Pranas Talzūnas

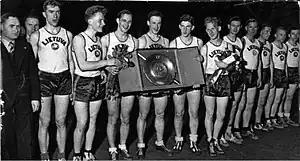
Pranas Talzūnas, holding the trophy (sixth from the left)

Pranas Talzūnas game-play was perfectly described by the sport journalist Juozas Kusa: "Talzūnas doesn't like to shoot from far, he scores all the points from under the basket. <...> It is his specialty and that his ability was overshadowed rarely by defender at least once. Just look – he got the ball, discreetly turned around, the defender is left at the other side, the, most frequently, right hand rises and the basket is done. He is also capable to shoot from far: he shot only once versus Italy and implanted it".